Vespula

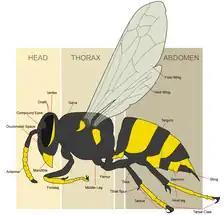
Illustration showing oculomalar space

The venom of "Vespula" is mostly composed of antigen 5, hyaluronidase, and phospholipase.